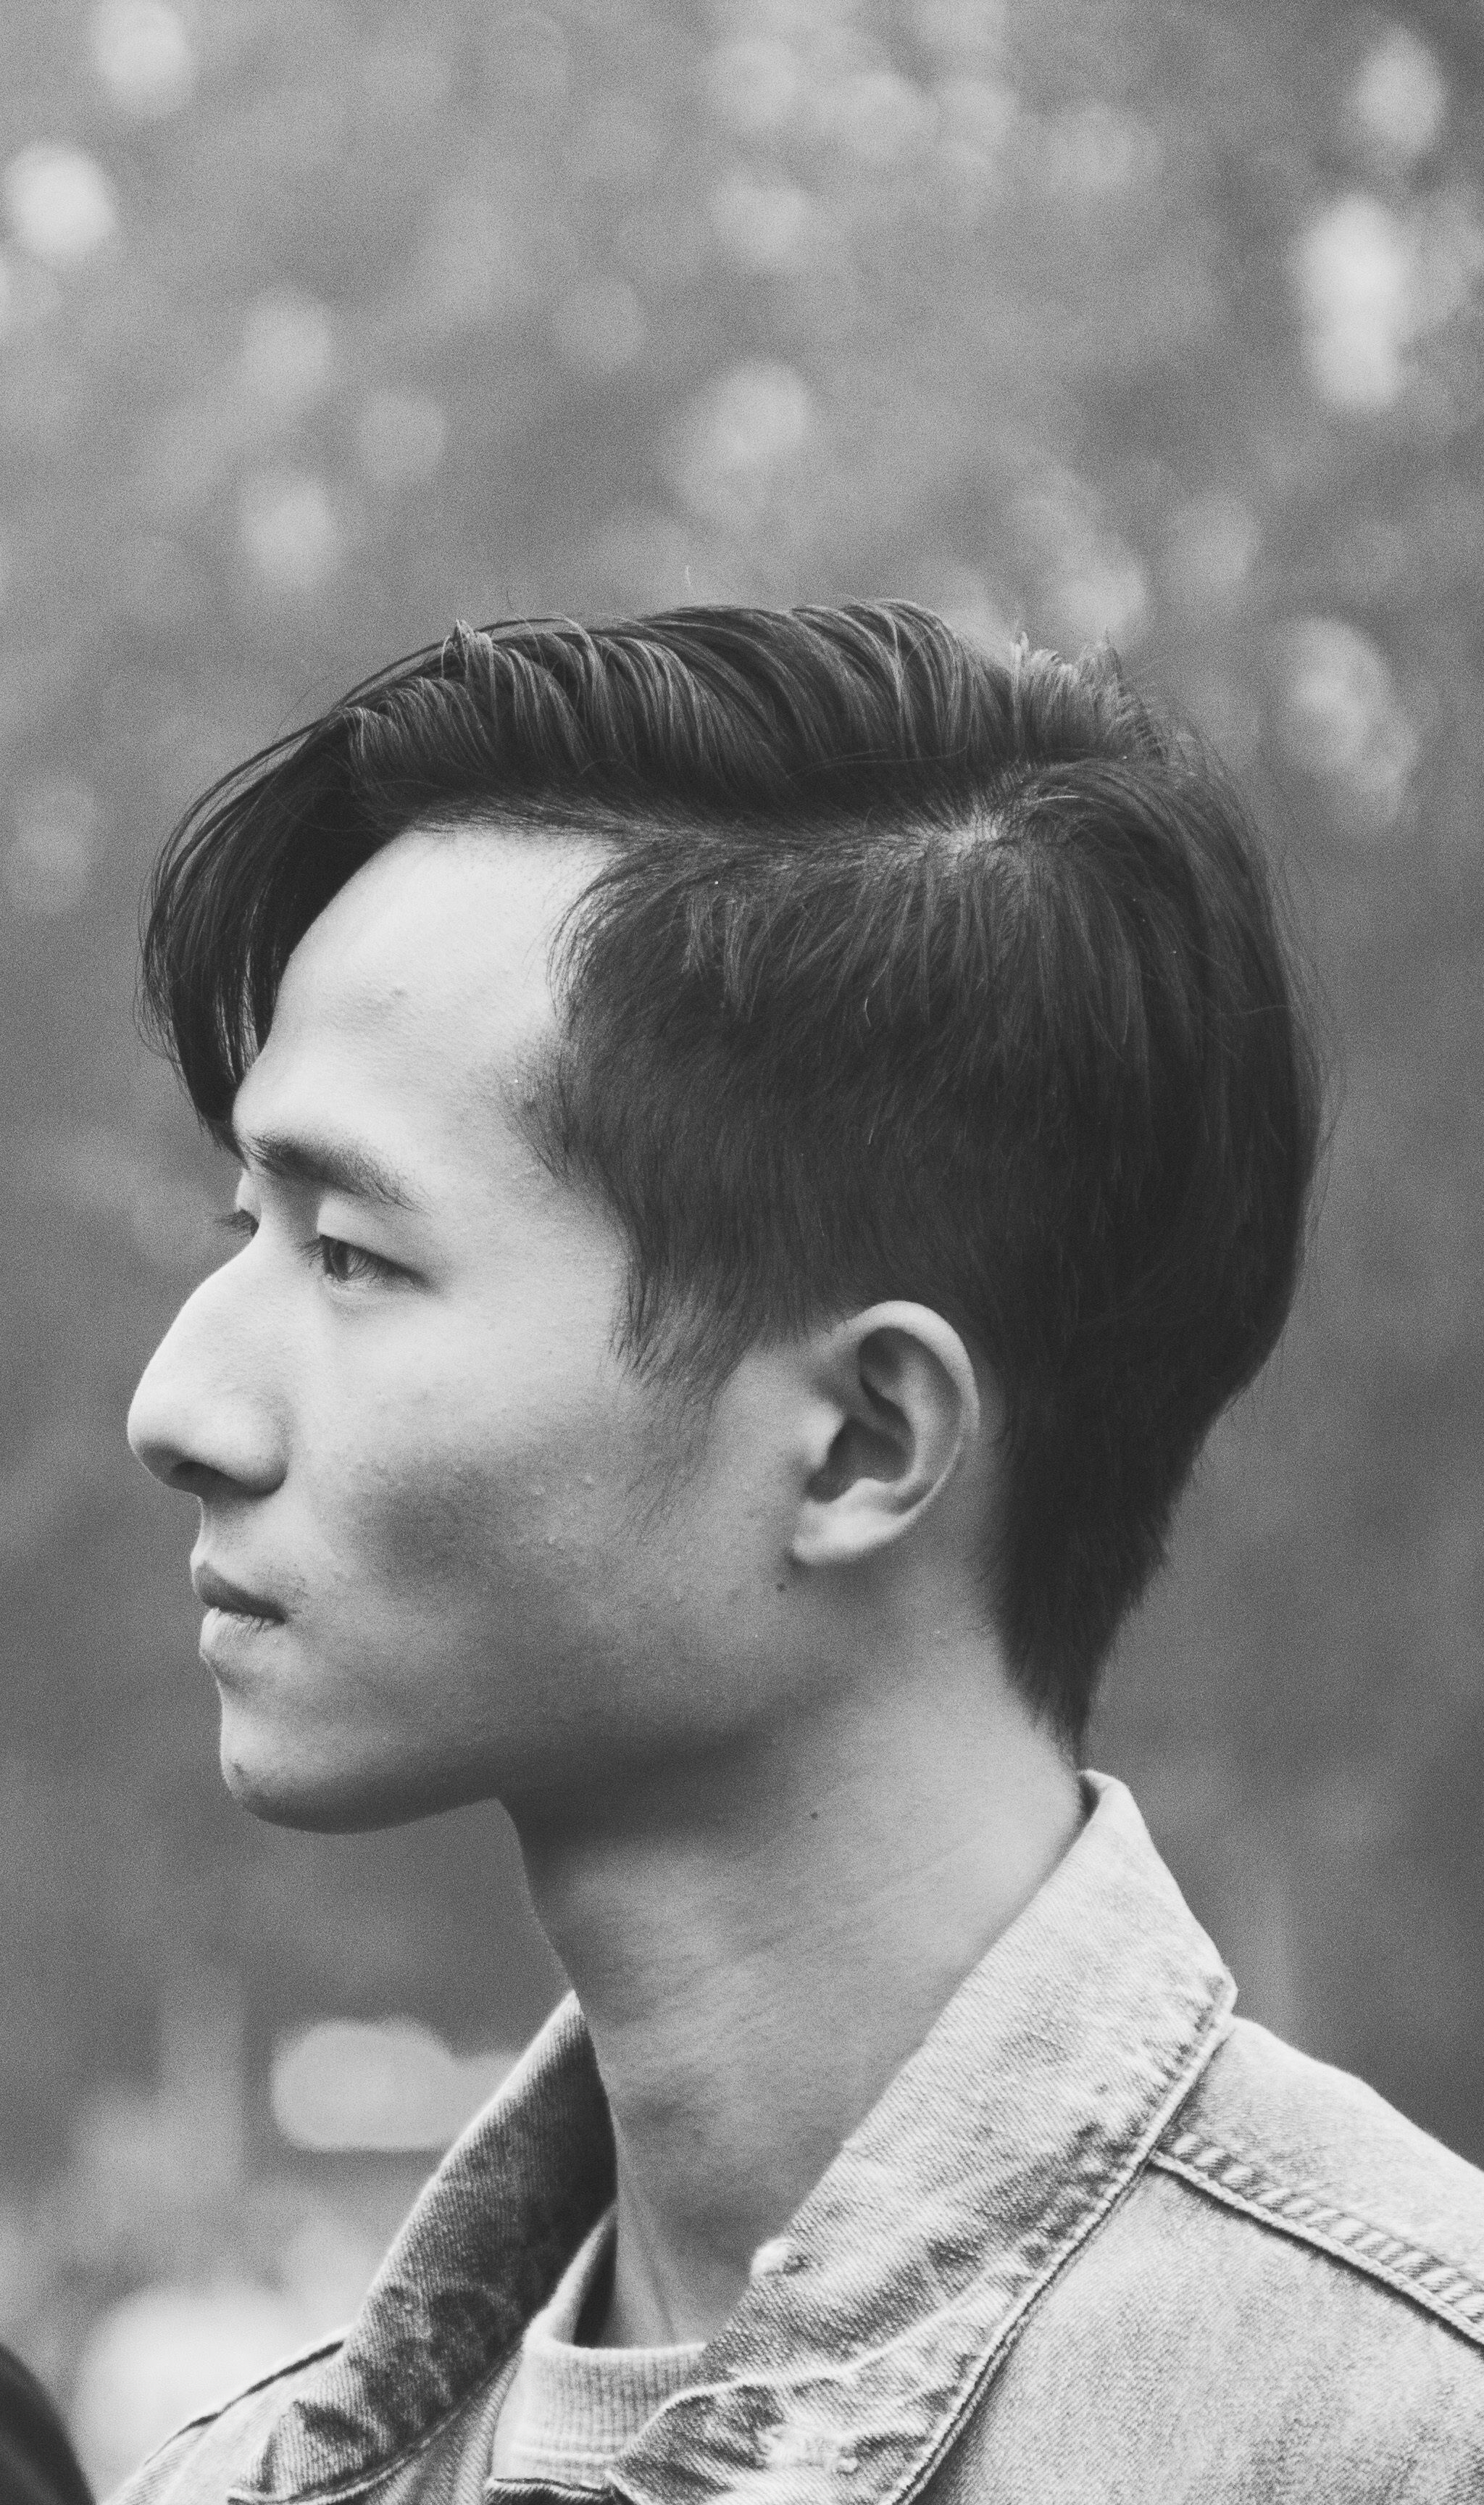
black and white, hair, white, photography, portrait, model, black, monochrome, hairstyle, face, eye, photograph, beauty, photo shoot, monochrome photography, portrait photography